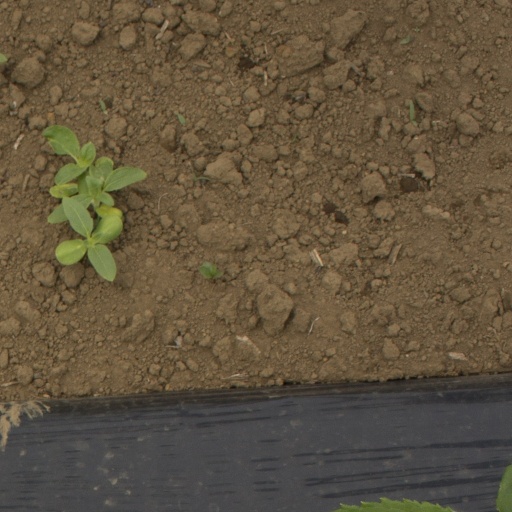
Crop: Jerusalem artichoke